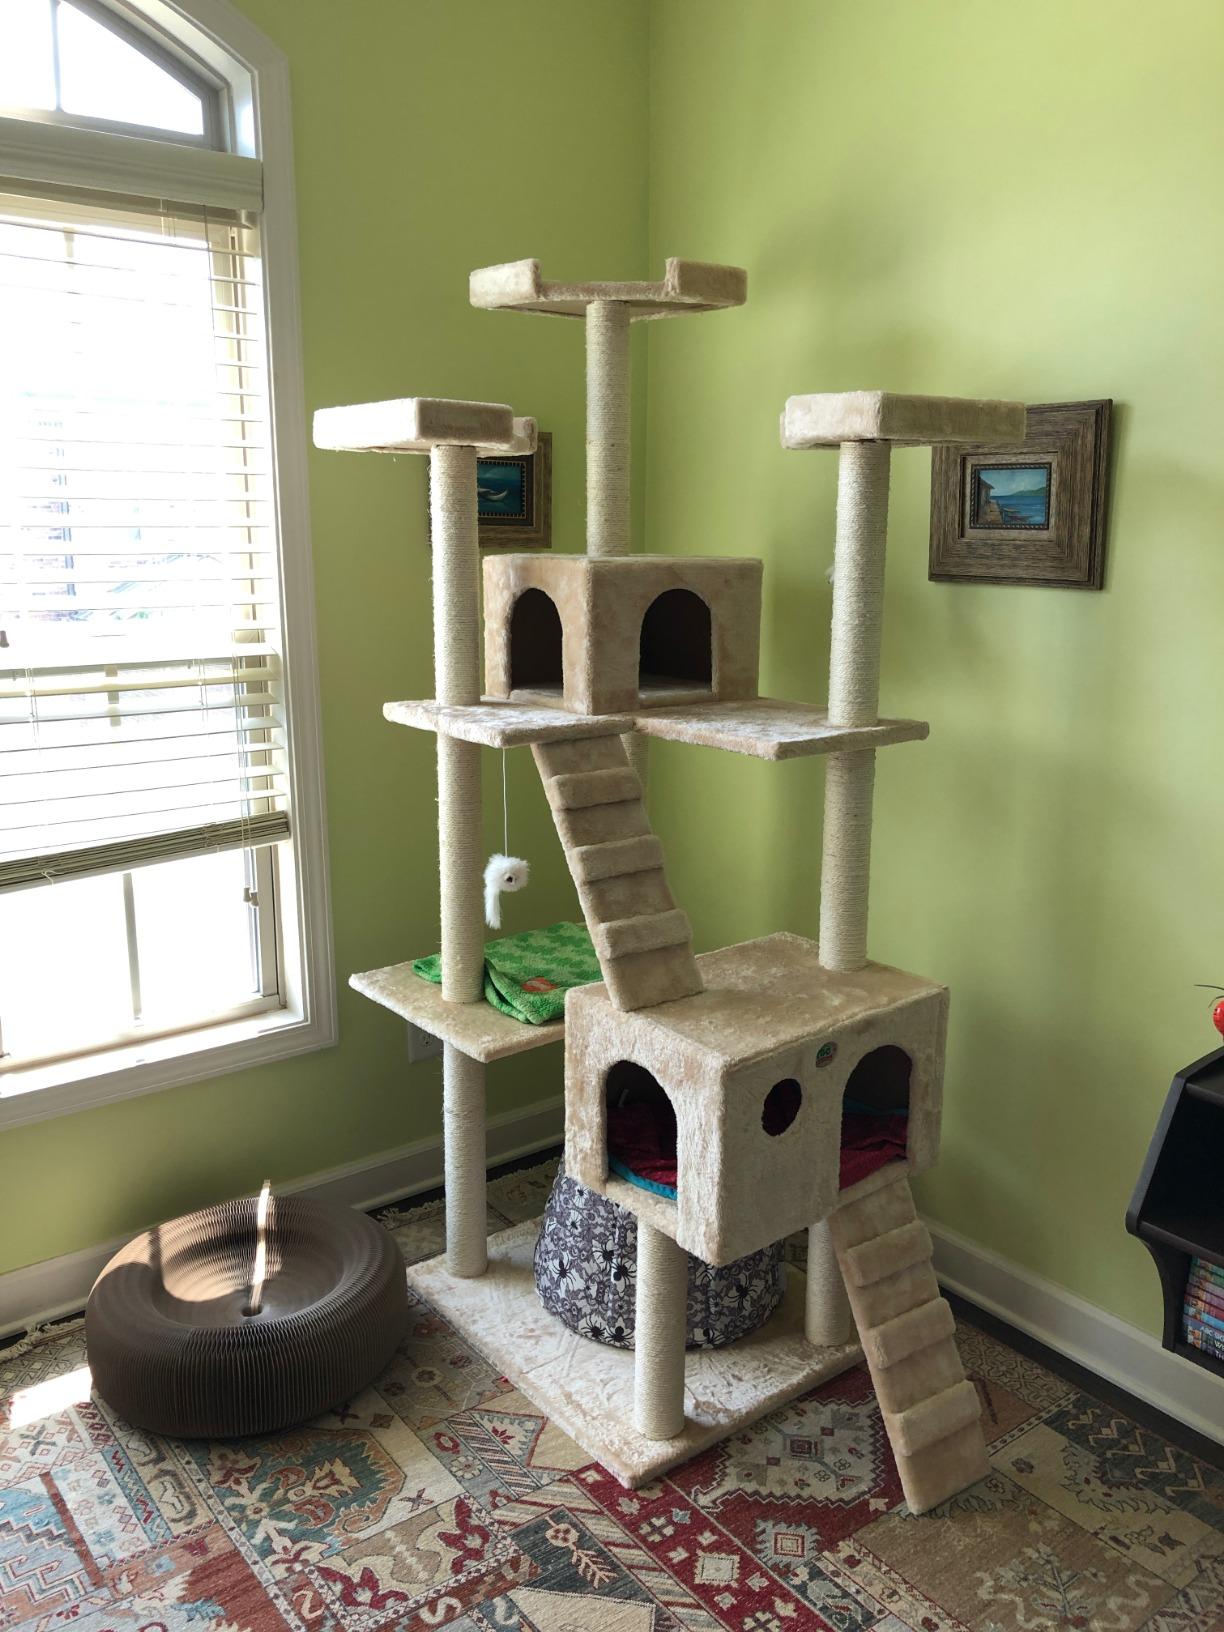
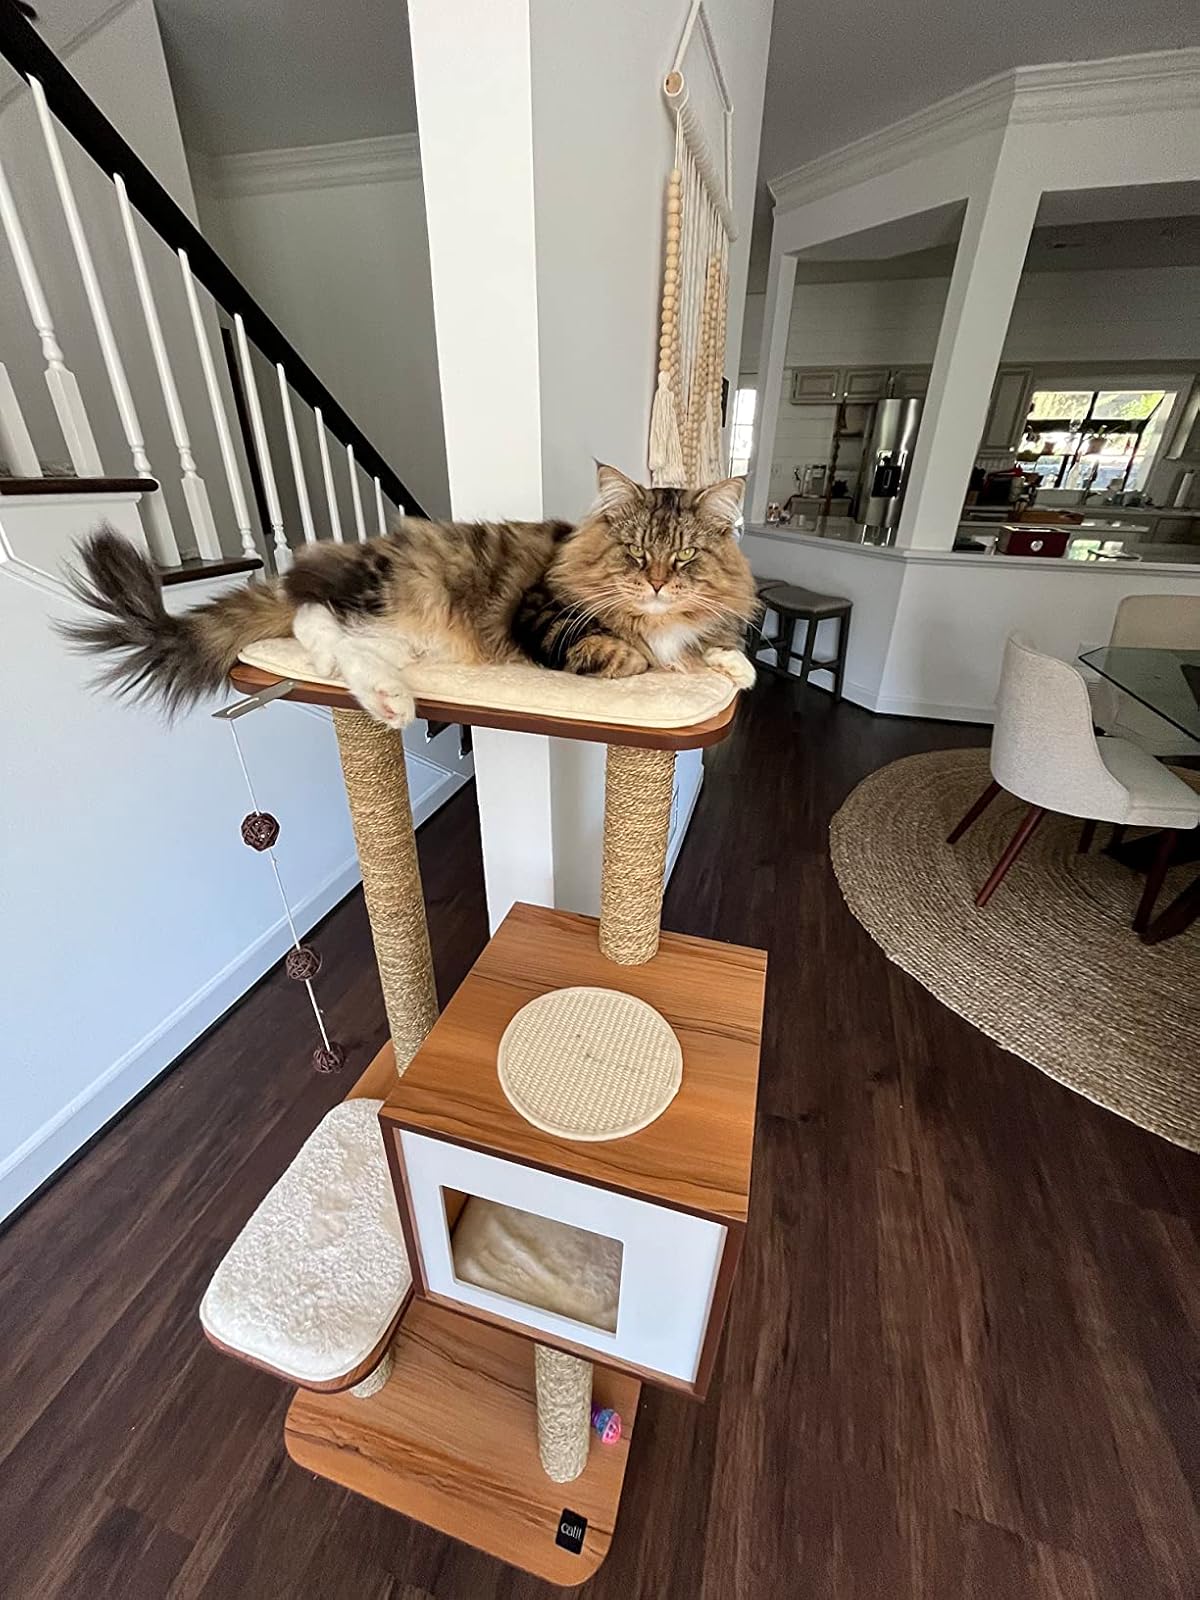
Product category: items_cat tree
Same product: no